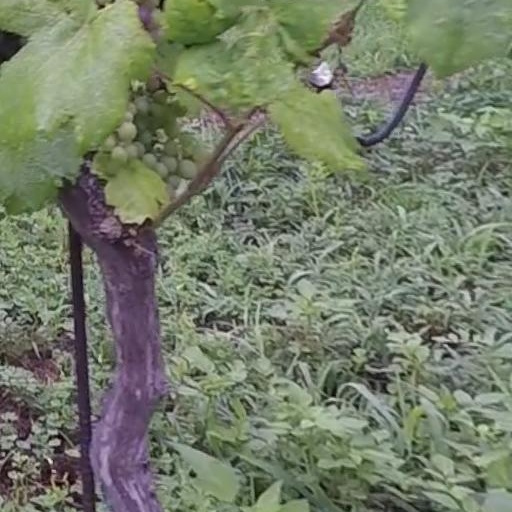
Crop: grape